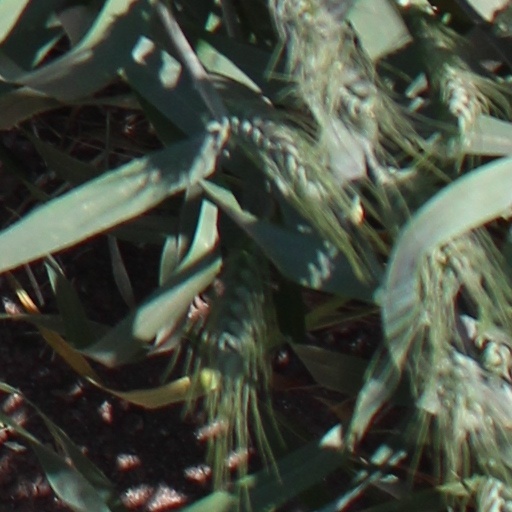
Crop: wheat